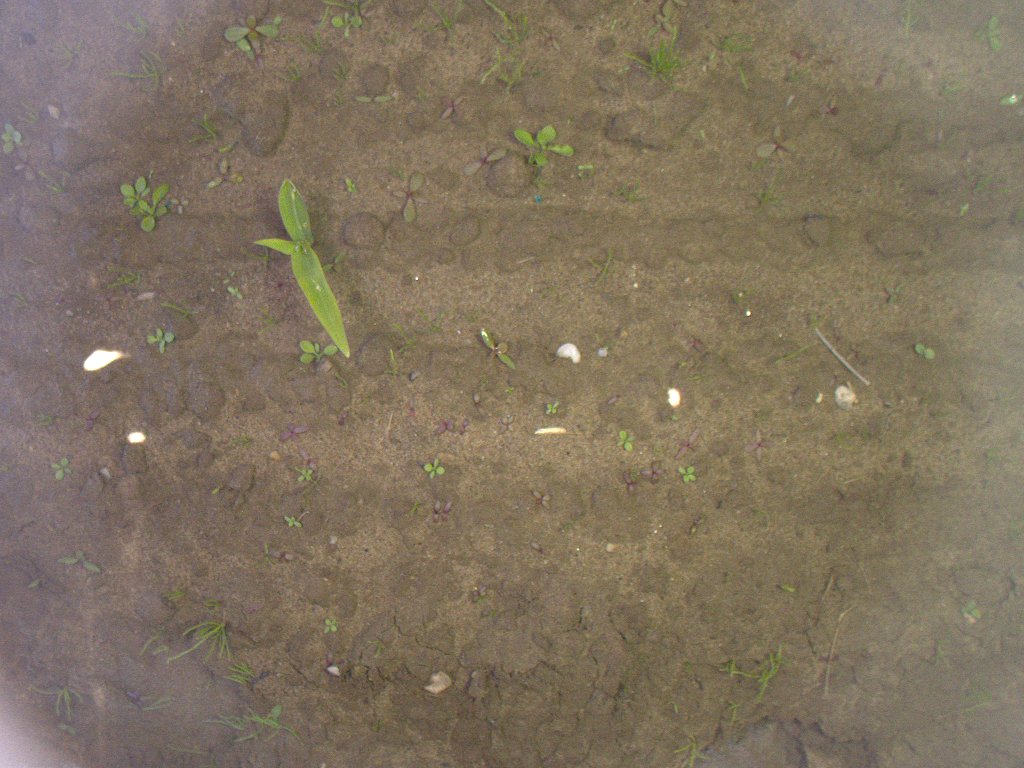
Crop: maize
Objects: maize, stem_maize